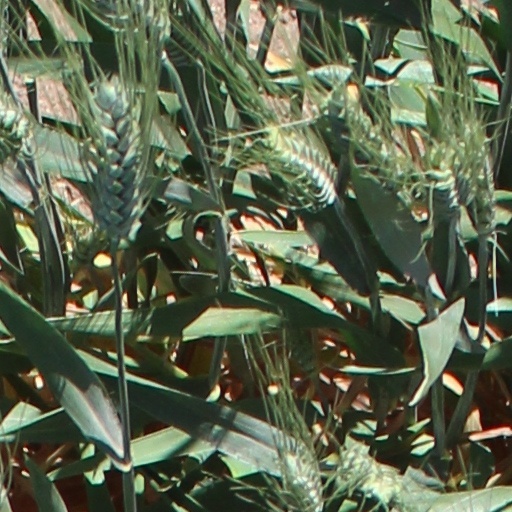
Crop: wheat